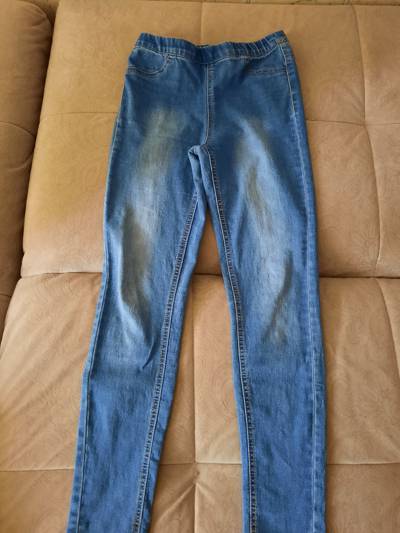
Waste category: clothes